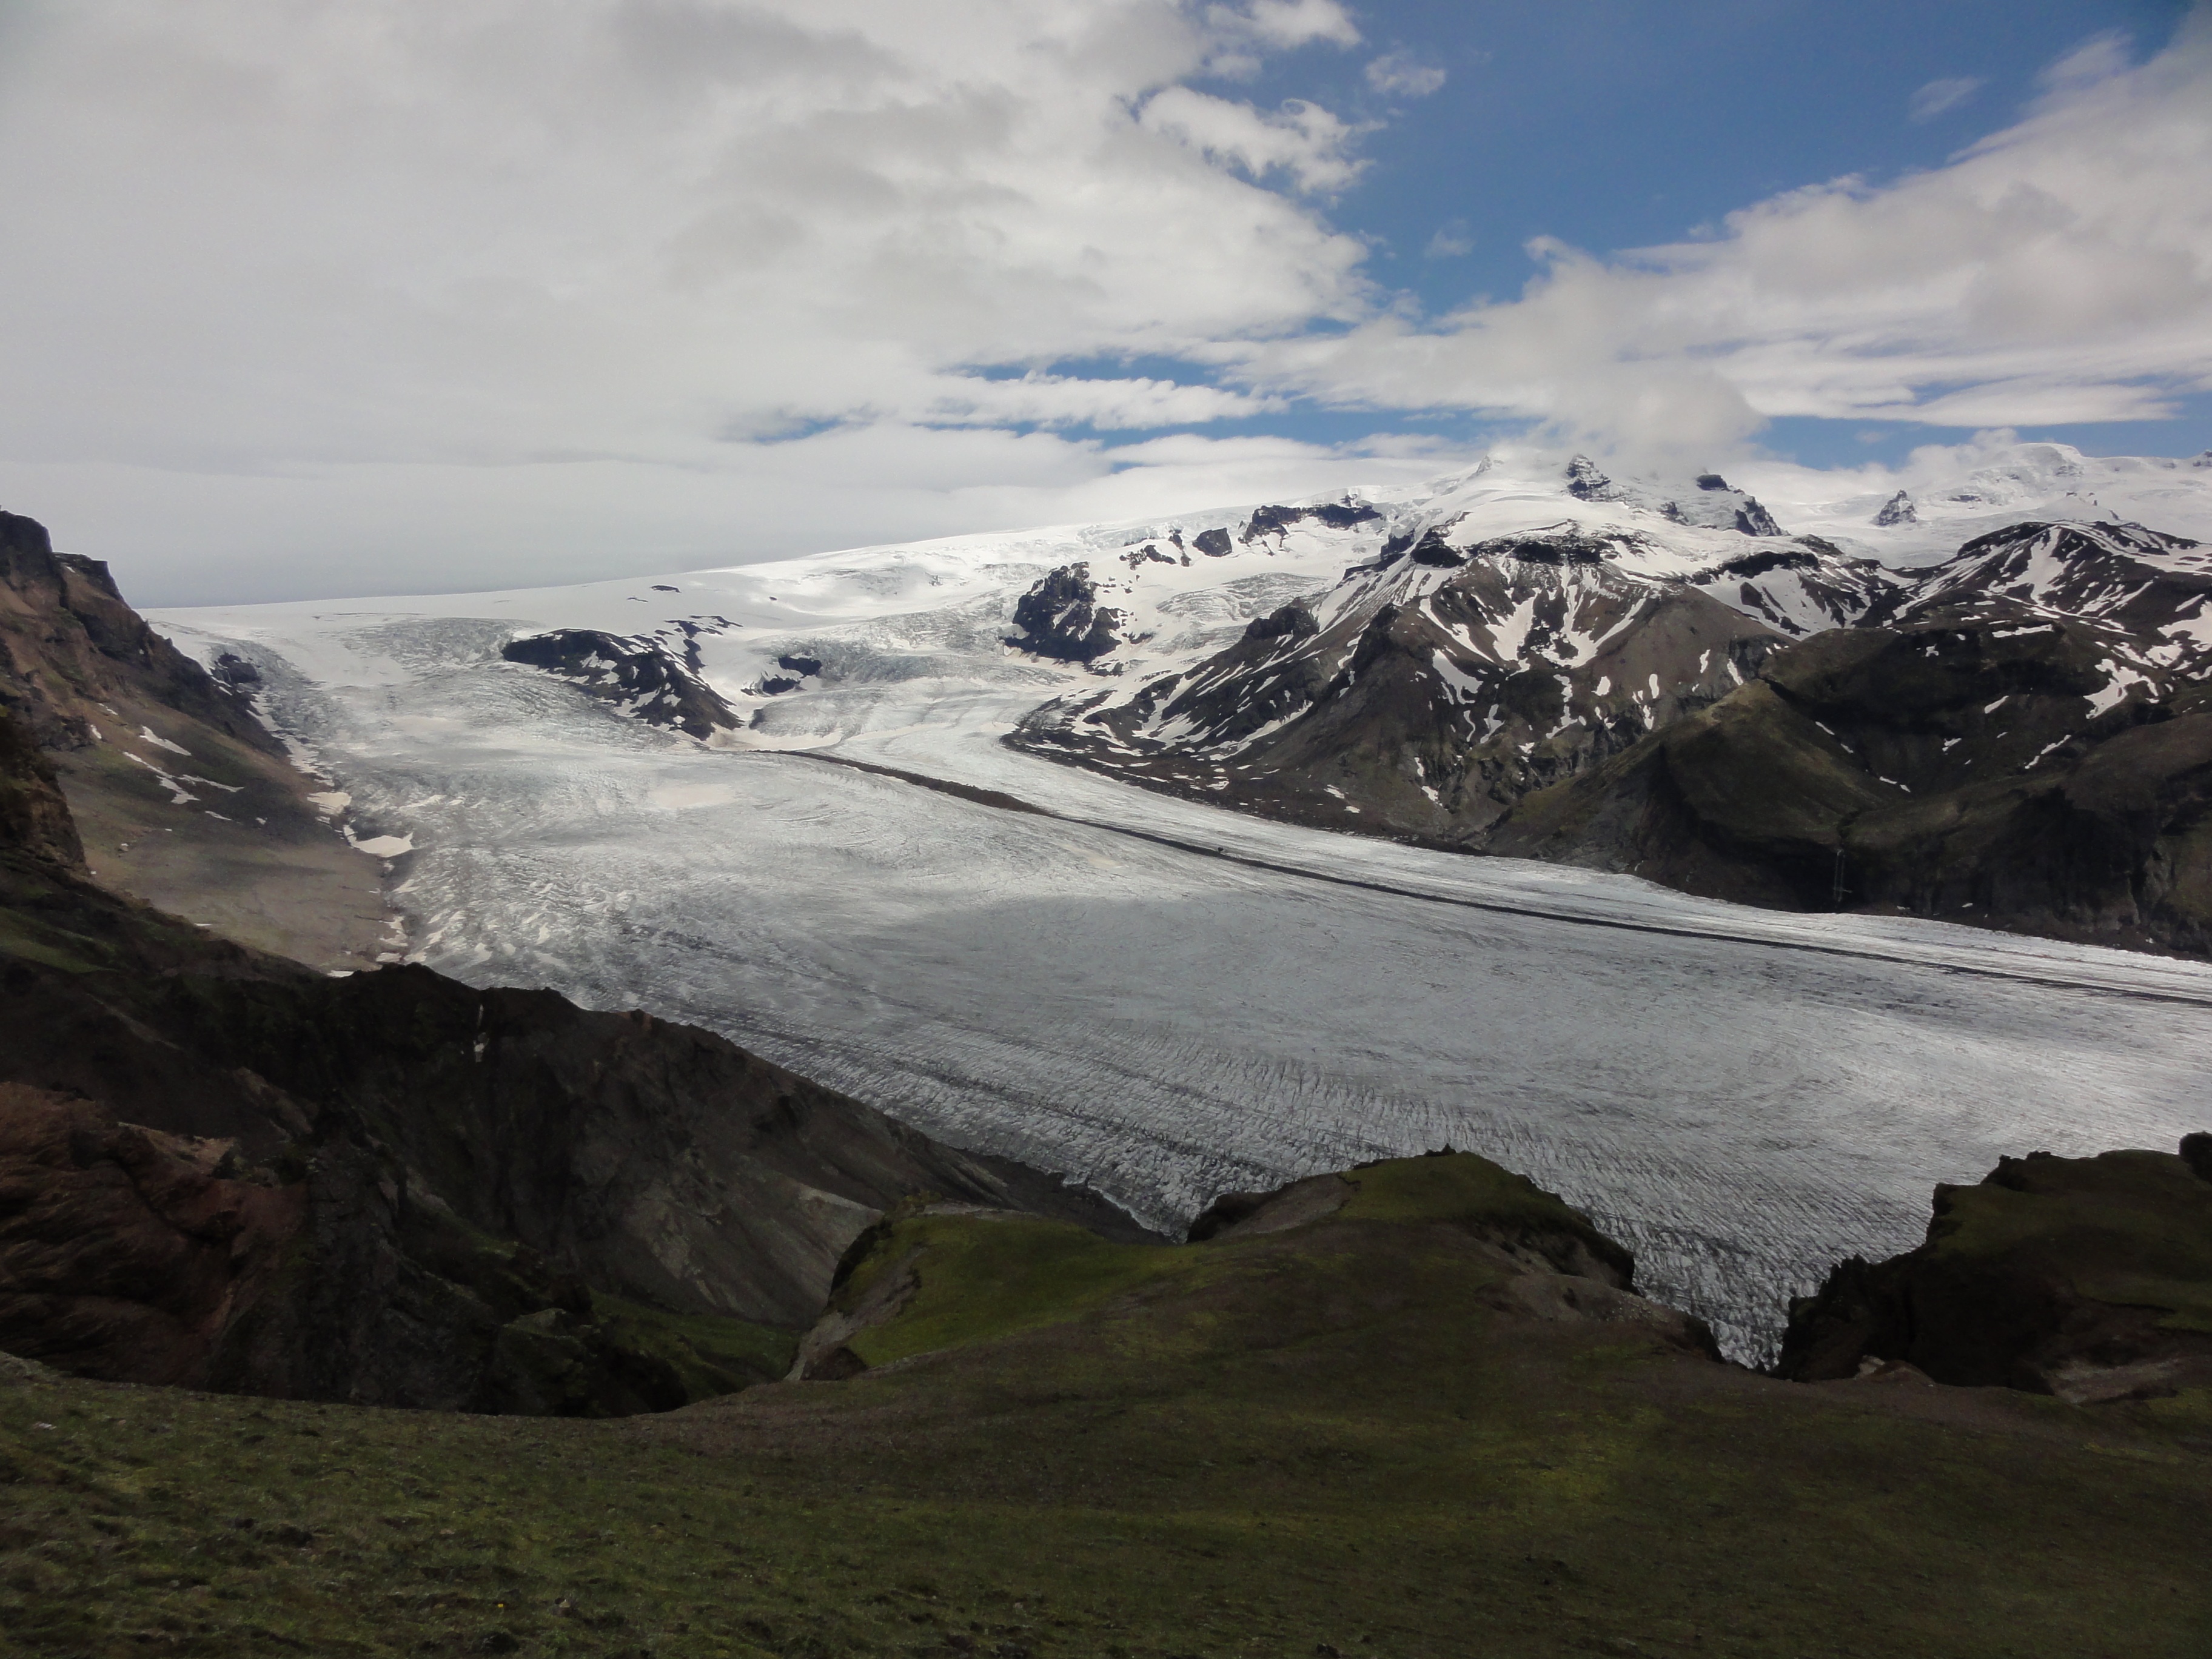
landscape, nature, wilderness, mountain, snow, cloud, hill, lake, adventure, valley, mountain range, glacier, weather, fjord, iceland, highland, terrain, ridge, summit, alps, plateau, fell, cirque, loch, landform, mountain pass, geographical feature, mountainous landforms, glacial landform, geological phenomenon